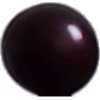
Label: cherry_wax_black